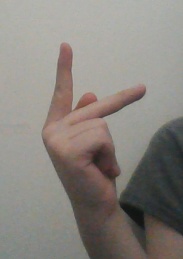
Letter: dha